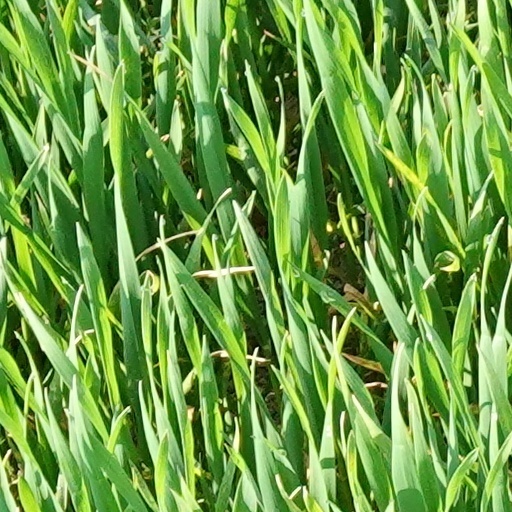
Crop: wheat